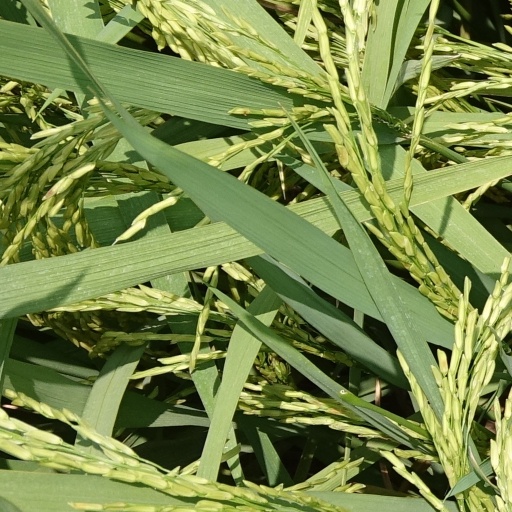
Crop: rice